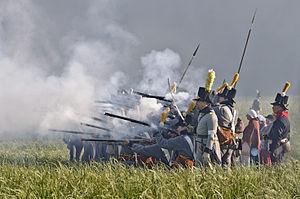
Soldats devant le bois de Hougoumont lors de la reconstitution de la bataille de Waterloo (1815), juin 2011, Waterloo, Belgique.